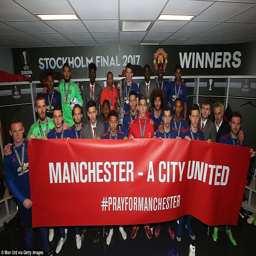
the players hold aloft a banner in the changing rooms paying tribute to those who lost their lives